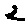
Label: 2